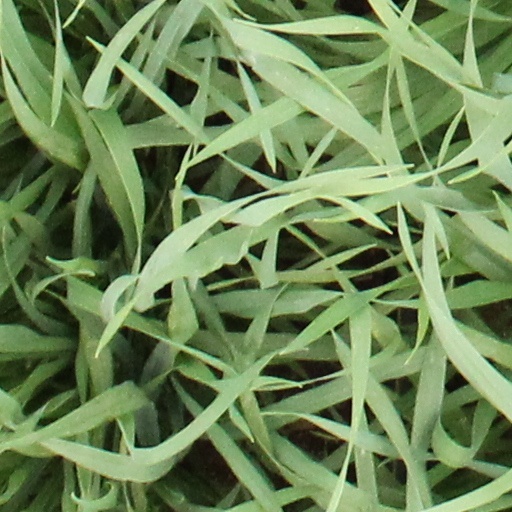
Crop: wheat